Hans Heger

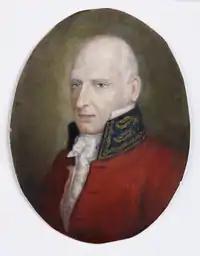
Hans Heger

Hans Heger (8 February 1747 28 November 1819) was a Danish judge. In 1771, he was appointed as one of the first 12 judges in the new Hof- og Stadsret. He was the father of Kamma Rahbek, actor Stephan Heger and royal librarian Carl Heger. His daughter Christiane Heger married Adam Oehlenschläger.